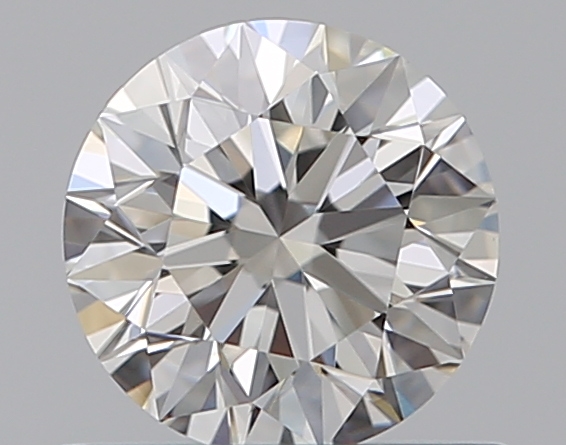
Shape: round
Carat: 0.53
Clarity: VVS2
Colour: F
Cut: EX
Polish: EX
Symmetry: EX
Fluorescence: N
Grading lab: GIA
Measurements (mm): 5.14 x 5.17 x 3.23